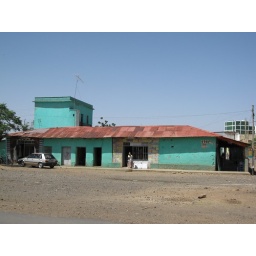
This building is near the stelae field in Axum.